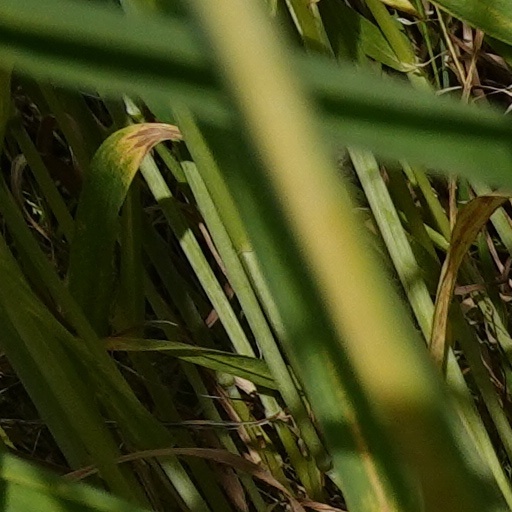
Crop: wheat